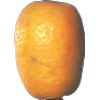
Label: kumquats